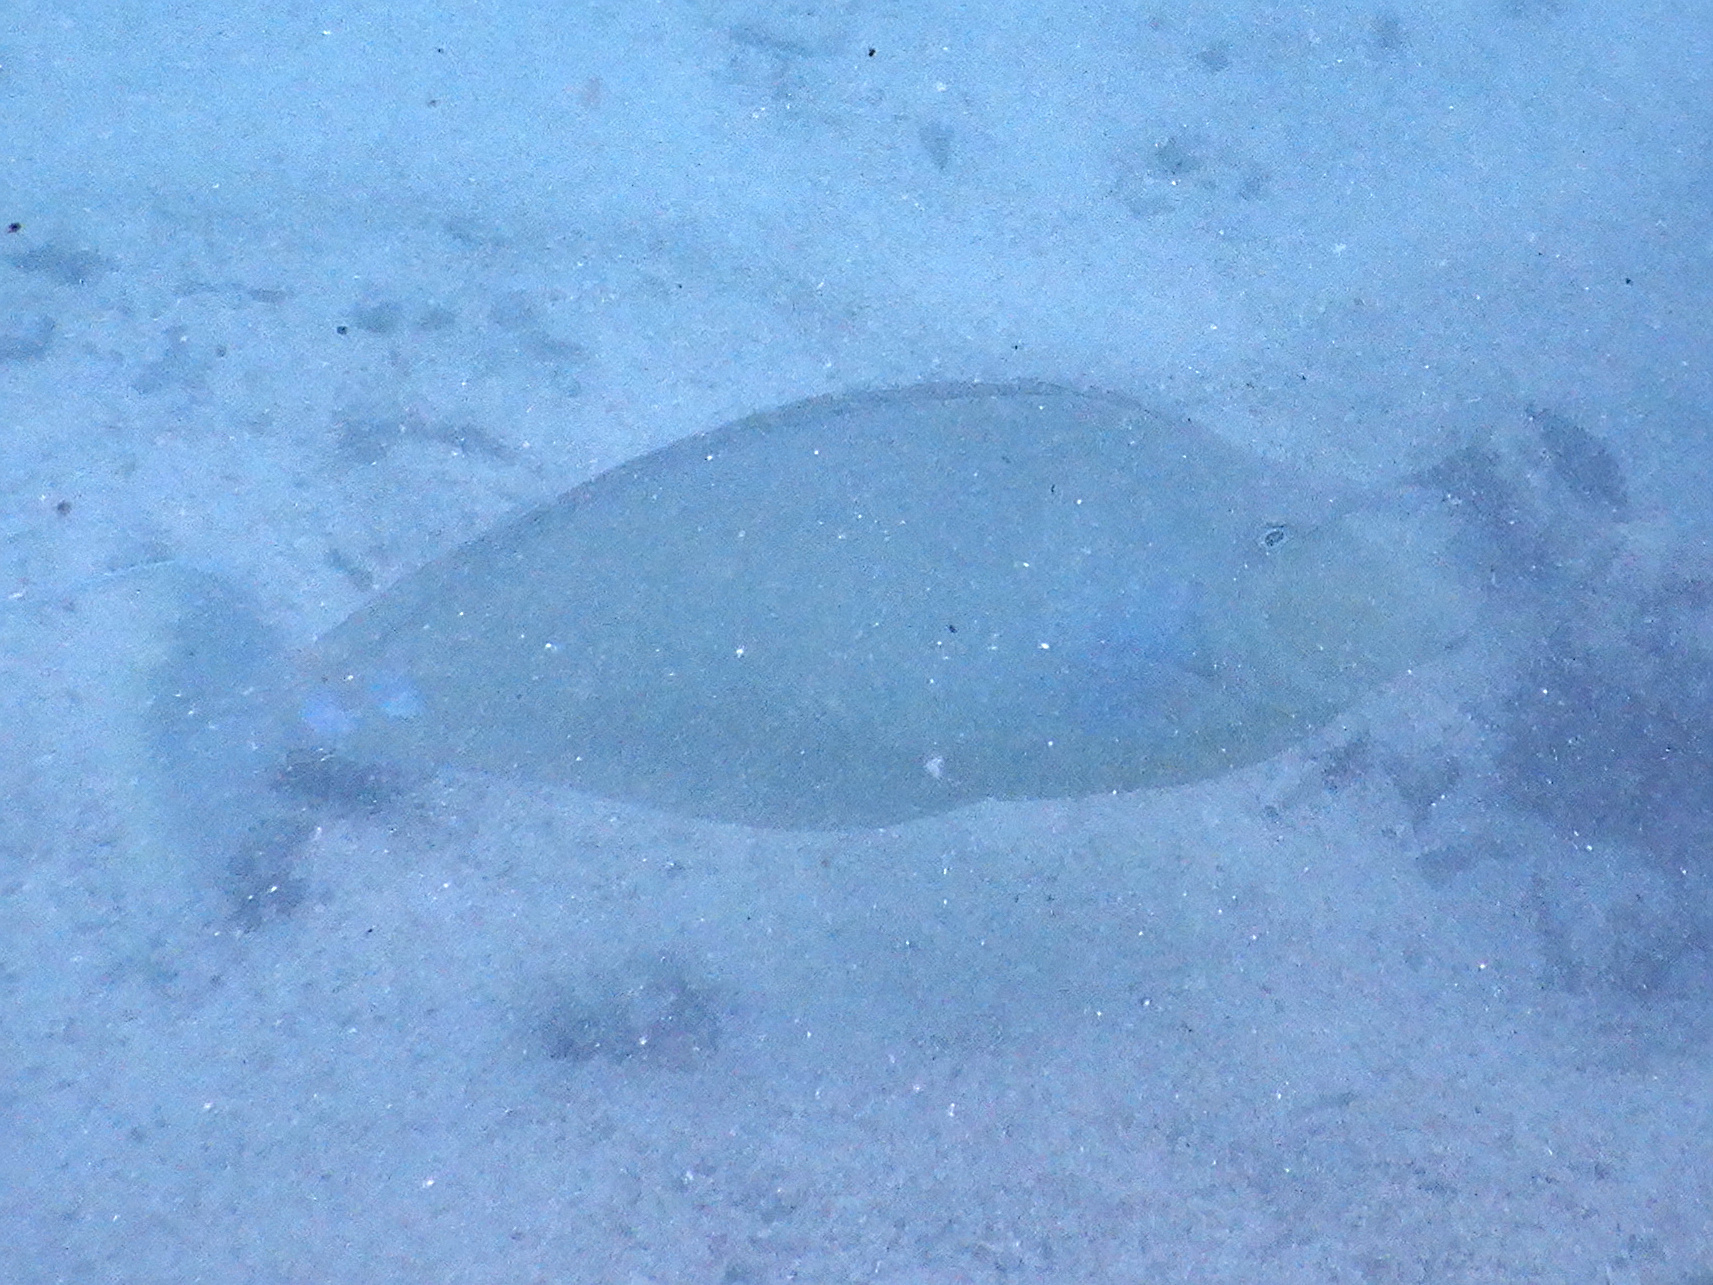
Naso unicornis (Bluespine Unicornfish)